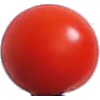
Label: Tomato Cherry Red 1